Clause IV

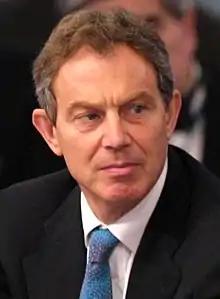
Tony Blair, Labour leader 1994–2007 and Prime Minister 1997–2007

Tony Blair had in 1993, before becoming Leader of the Labour Party, written a pamphlet for the Fabian Society which criticised the wording of Clause IV for not clearly stating the means and ends of the party. Blair put forward a case for re-defining socialism in terms of a set of values which were constant, while the policies needed to achieve them would have to account for a changing society. At the conclusion of the 1994 conference, after becoming Leader, Blair proposed that the Labour Party needed a new statement of aims and values and stated that he would draw one up and present it to the party. This astonished many people, as the last time such a move had been taken in the late 1950s, it had been a failure. The new version was adopted at a Special Conference at Easter 1995 following a debate, and reads, in part: